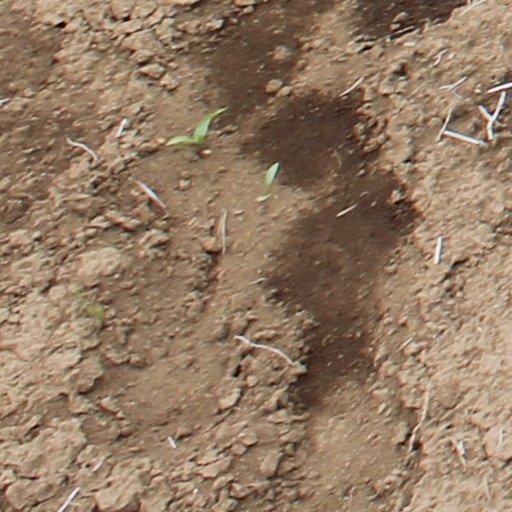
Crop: wheat